Benoît Frachon

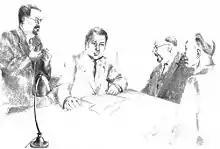
Clandestine PCF secretariat in 1943. Left to right: Frachon, Auguste Lecoeur, Jacques Duclos and Charles Tillon

World War II (1939–45) began when the German invasion of Poland was launched on 1 September 1939. The Soviet army invaded eastern Poland on 17 September. The PCE was officially dissolved on 26 September 1939. The communist leadership at first accepted the Comintern line that the war was a fight between imperialists, not relevant to the workers. Frachon would spend most of the war in the Paris region. On 8 October 1939 he was designated PCF secretary for French territory at a leadership meeting in Belgium which he did not attend for fear of being detained at the border.